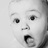
Emotion: surprise